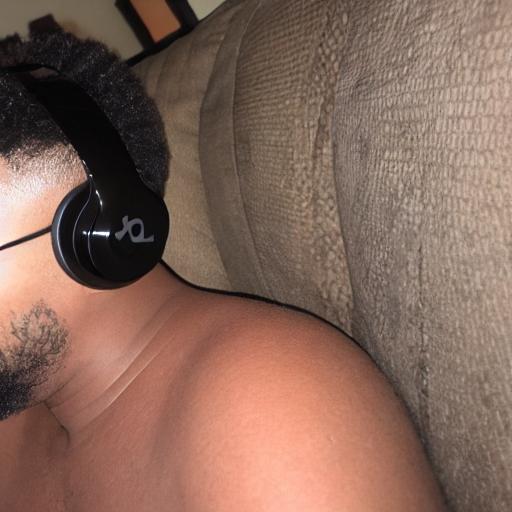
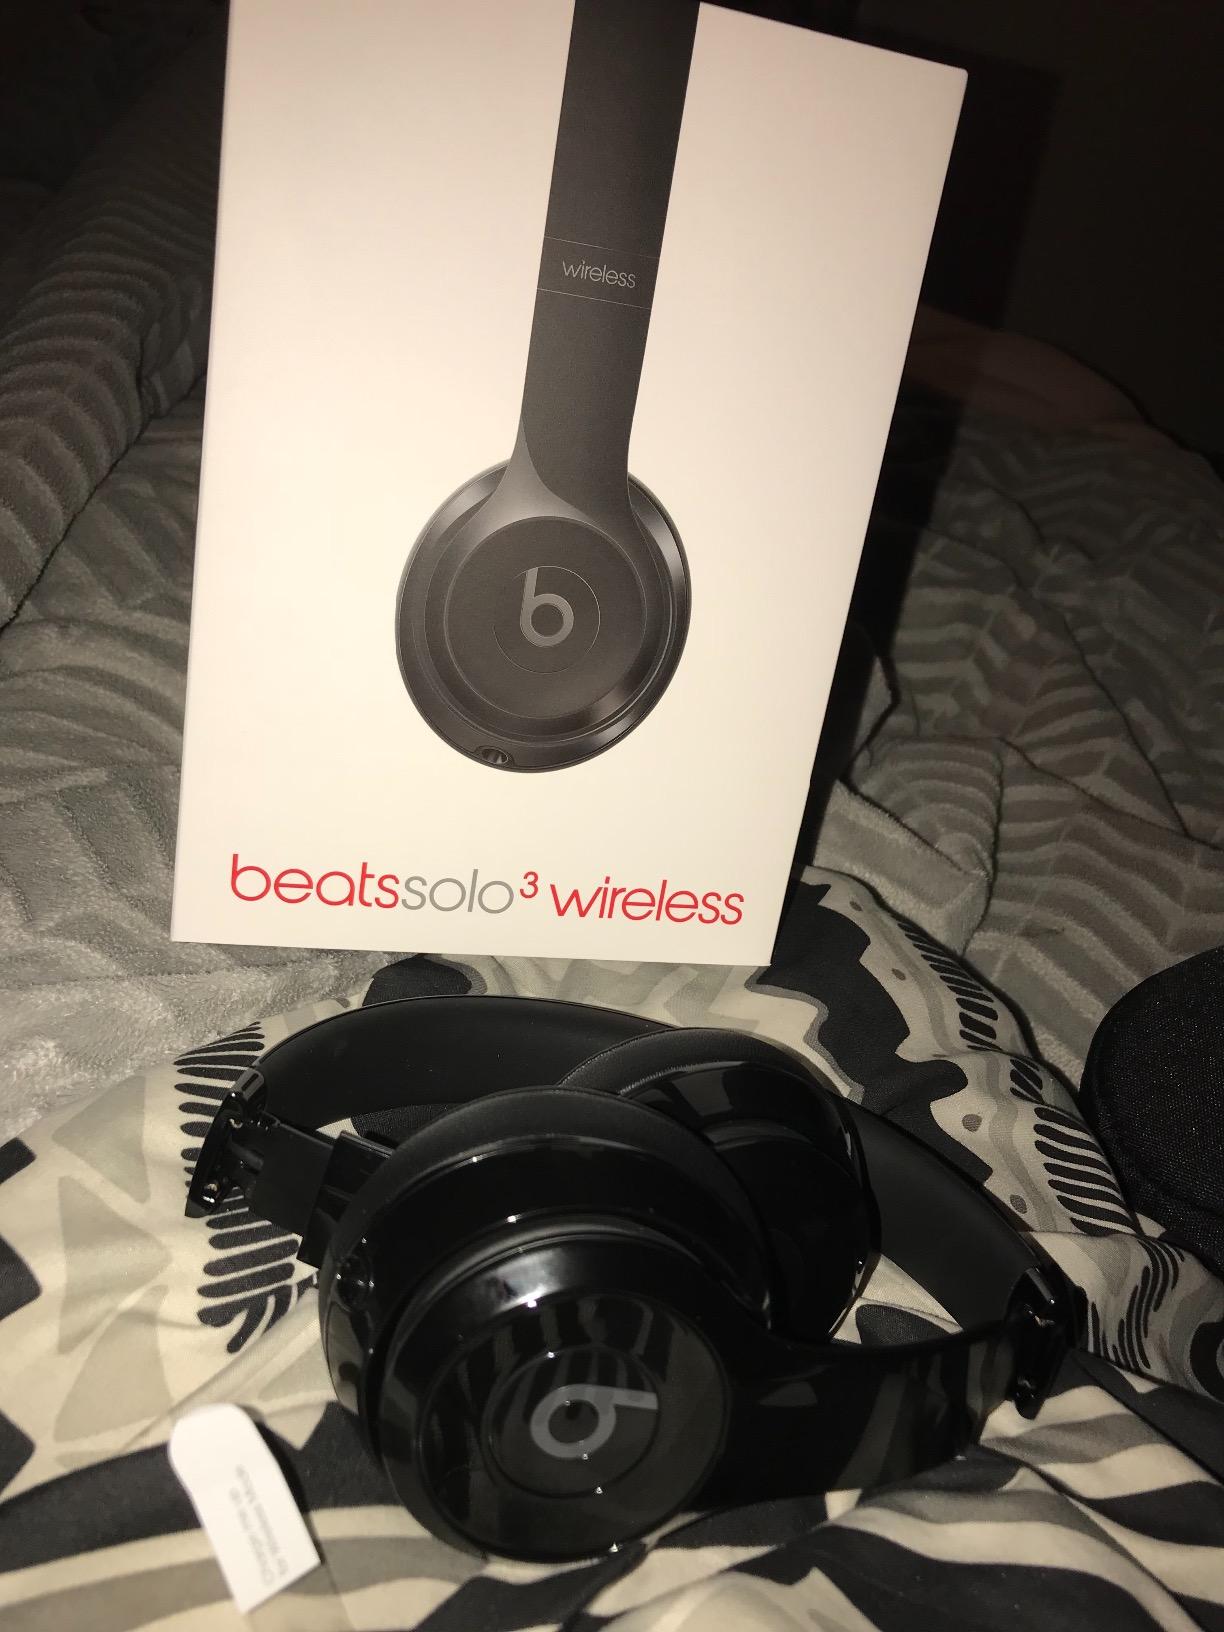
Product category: headphones
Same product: no